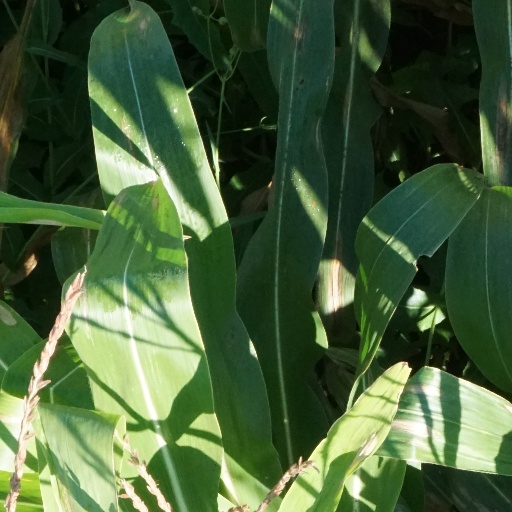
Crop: maize; corn